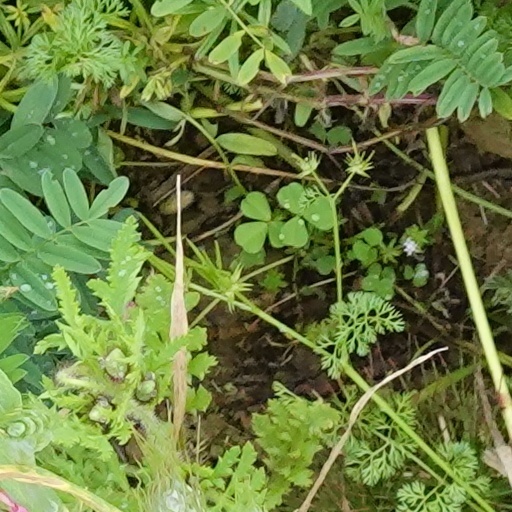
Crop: wheat